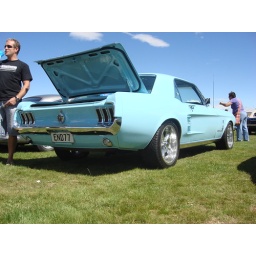
Mustang in sky blue